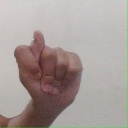
अक्षर: ट